Dick Casey

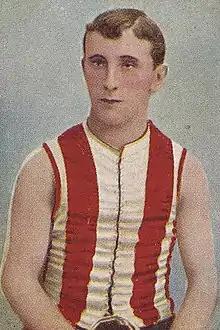
Cigarette card of Casey in 1905

Richard James Casey ( – 16 April 1919) was an Australian rules footballer who played with South Melbourne in the Victorian Football League (VFL).